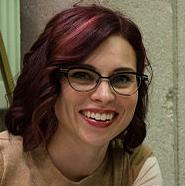
Age: 29